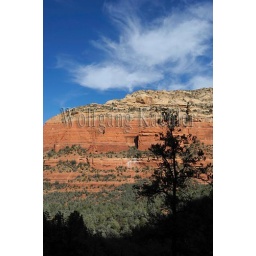
Usa, arizona, near sedona, view of red rock mountains from devil's bridge hike